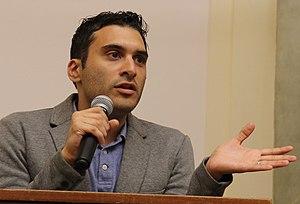
Armin Navabi, né à Téhéran le 25 décembre 1983 est un auteur, blogueur, podcaster d'origine iranienne et naturalisé canadien, considéré comme une figure du mouvement des « Ex-musulmans ». Il a créé en 2011 le mouvement libre-penseur « Atheist Republic » qui vise à donner aux athées un lieu de rencontre et un forum, en particulier dans des pays où l'incroyance reste persécutée ou dénigrée.